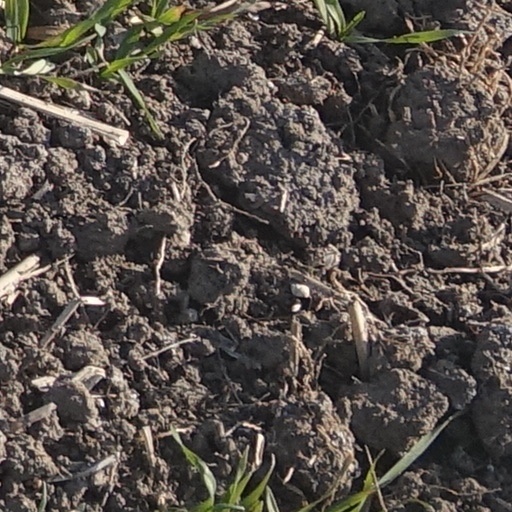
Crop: wheat